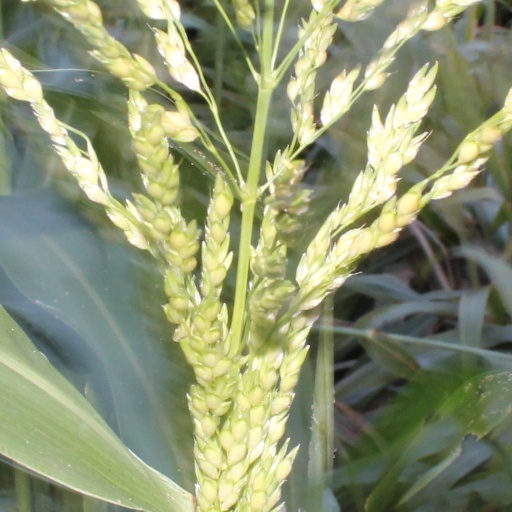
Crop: sorghum